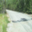
Label: road